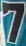
Number: 7